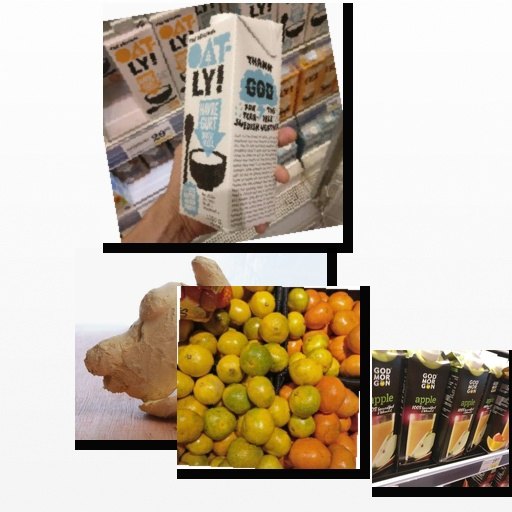
Food items: ginger, apple_juice, satsuma, oatghurt